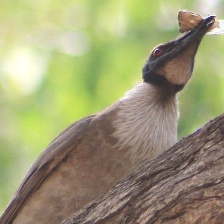
Species: NOISY FRIARBIRD
Scientific name: PHILEMON CORNICULATUS